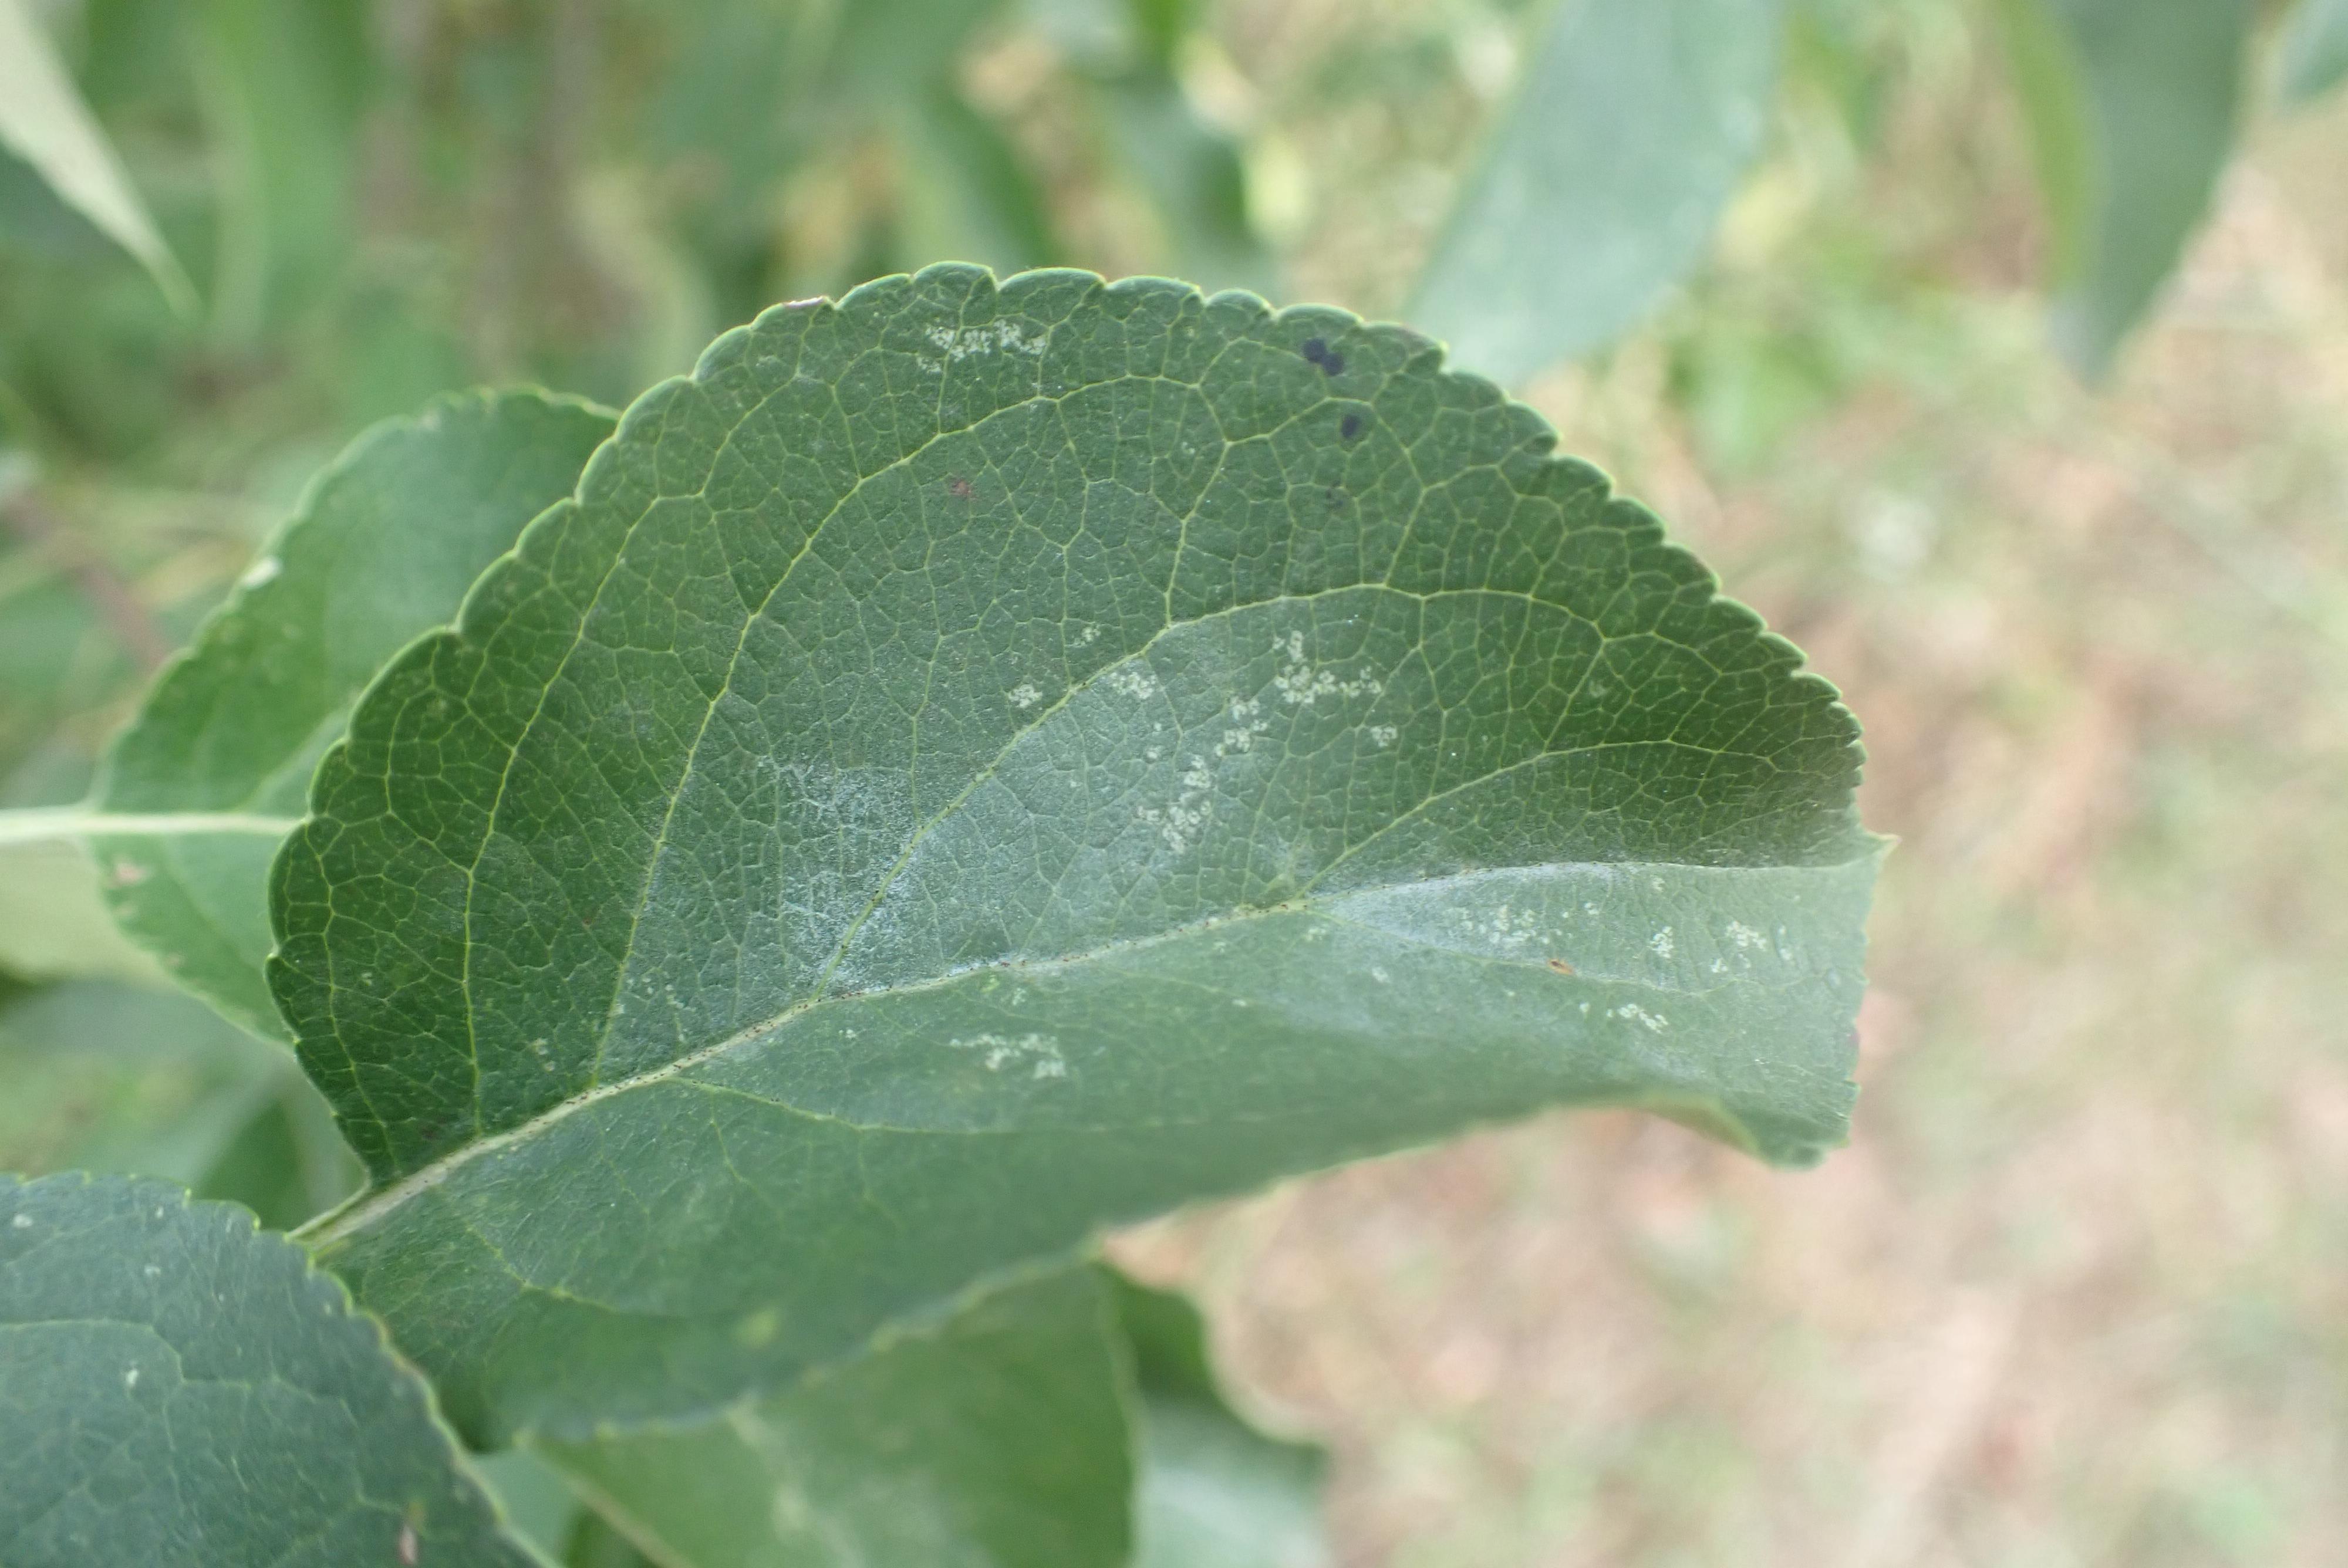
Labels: powdery_mildew, complex